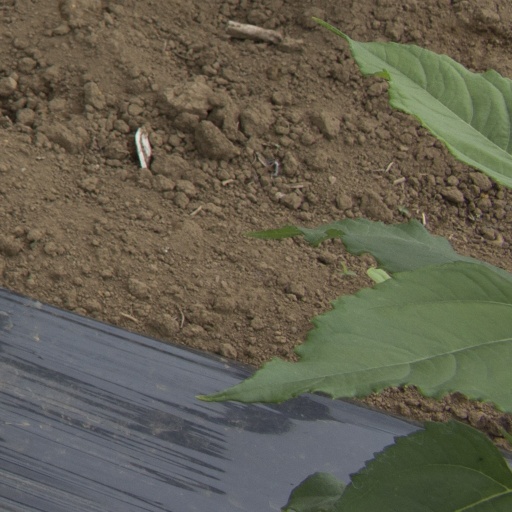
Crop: Jerusalem artichoke